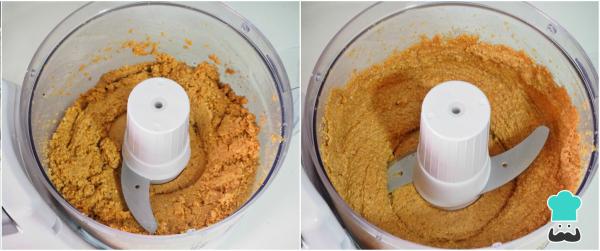
Cuando empecemos a ver que la consistencia se acerca a la deseada, a la que nos gusta, añadimos la sal y seguimos batiendo la mantequilla de cacahuete.